Billy Barnes (cricketer)

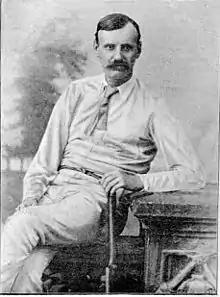
Barnes in 1893

William Barnes (27 May 1852 – 24 March 1899) was an English professional cricketer who played for Nottinghamshire County Cricket Club from 1875 to 1894, and in 21 Test matches for England from 1880 to 1890. He was born at Sutton-in-Ashfield, Nottinghamshire, and died at Mansfield Woodhouse, Nottinghamshire.